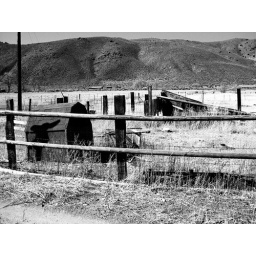
This was down the street a ways from my Aunt and Uncles house in Carson City, Nevada.